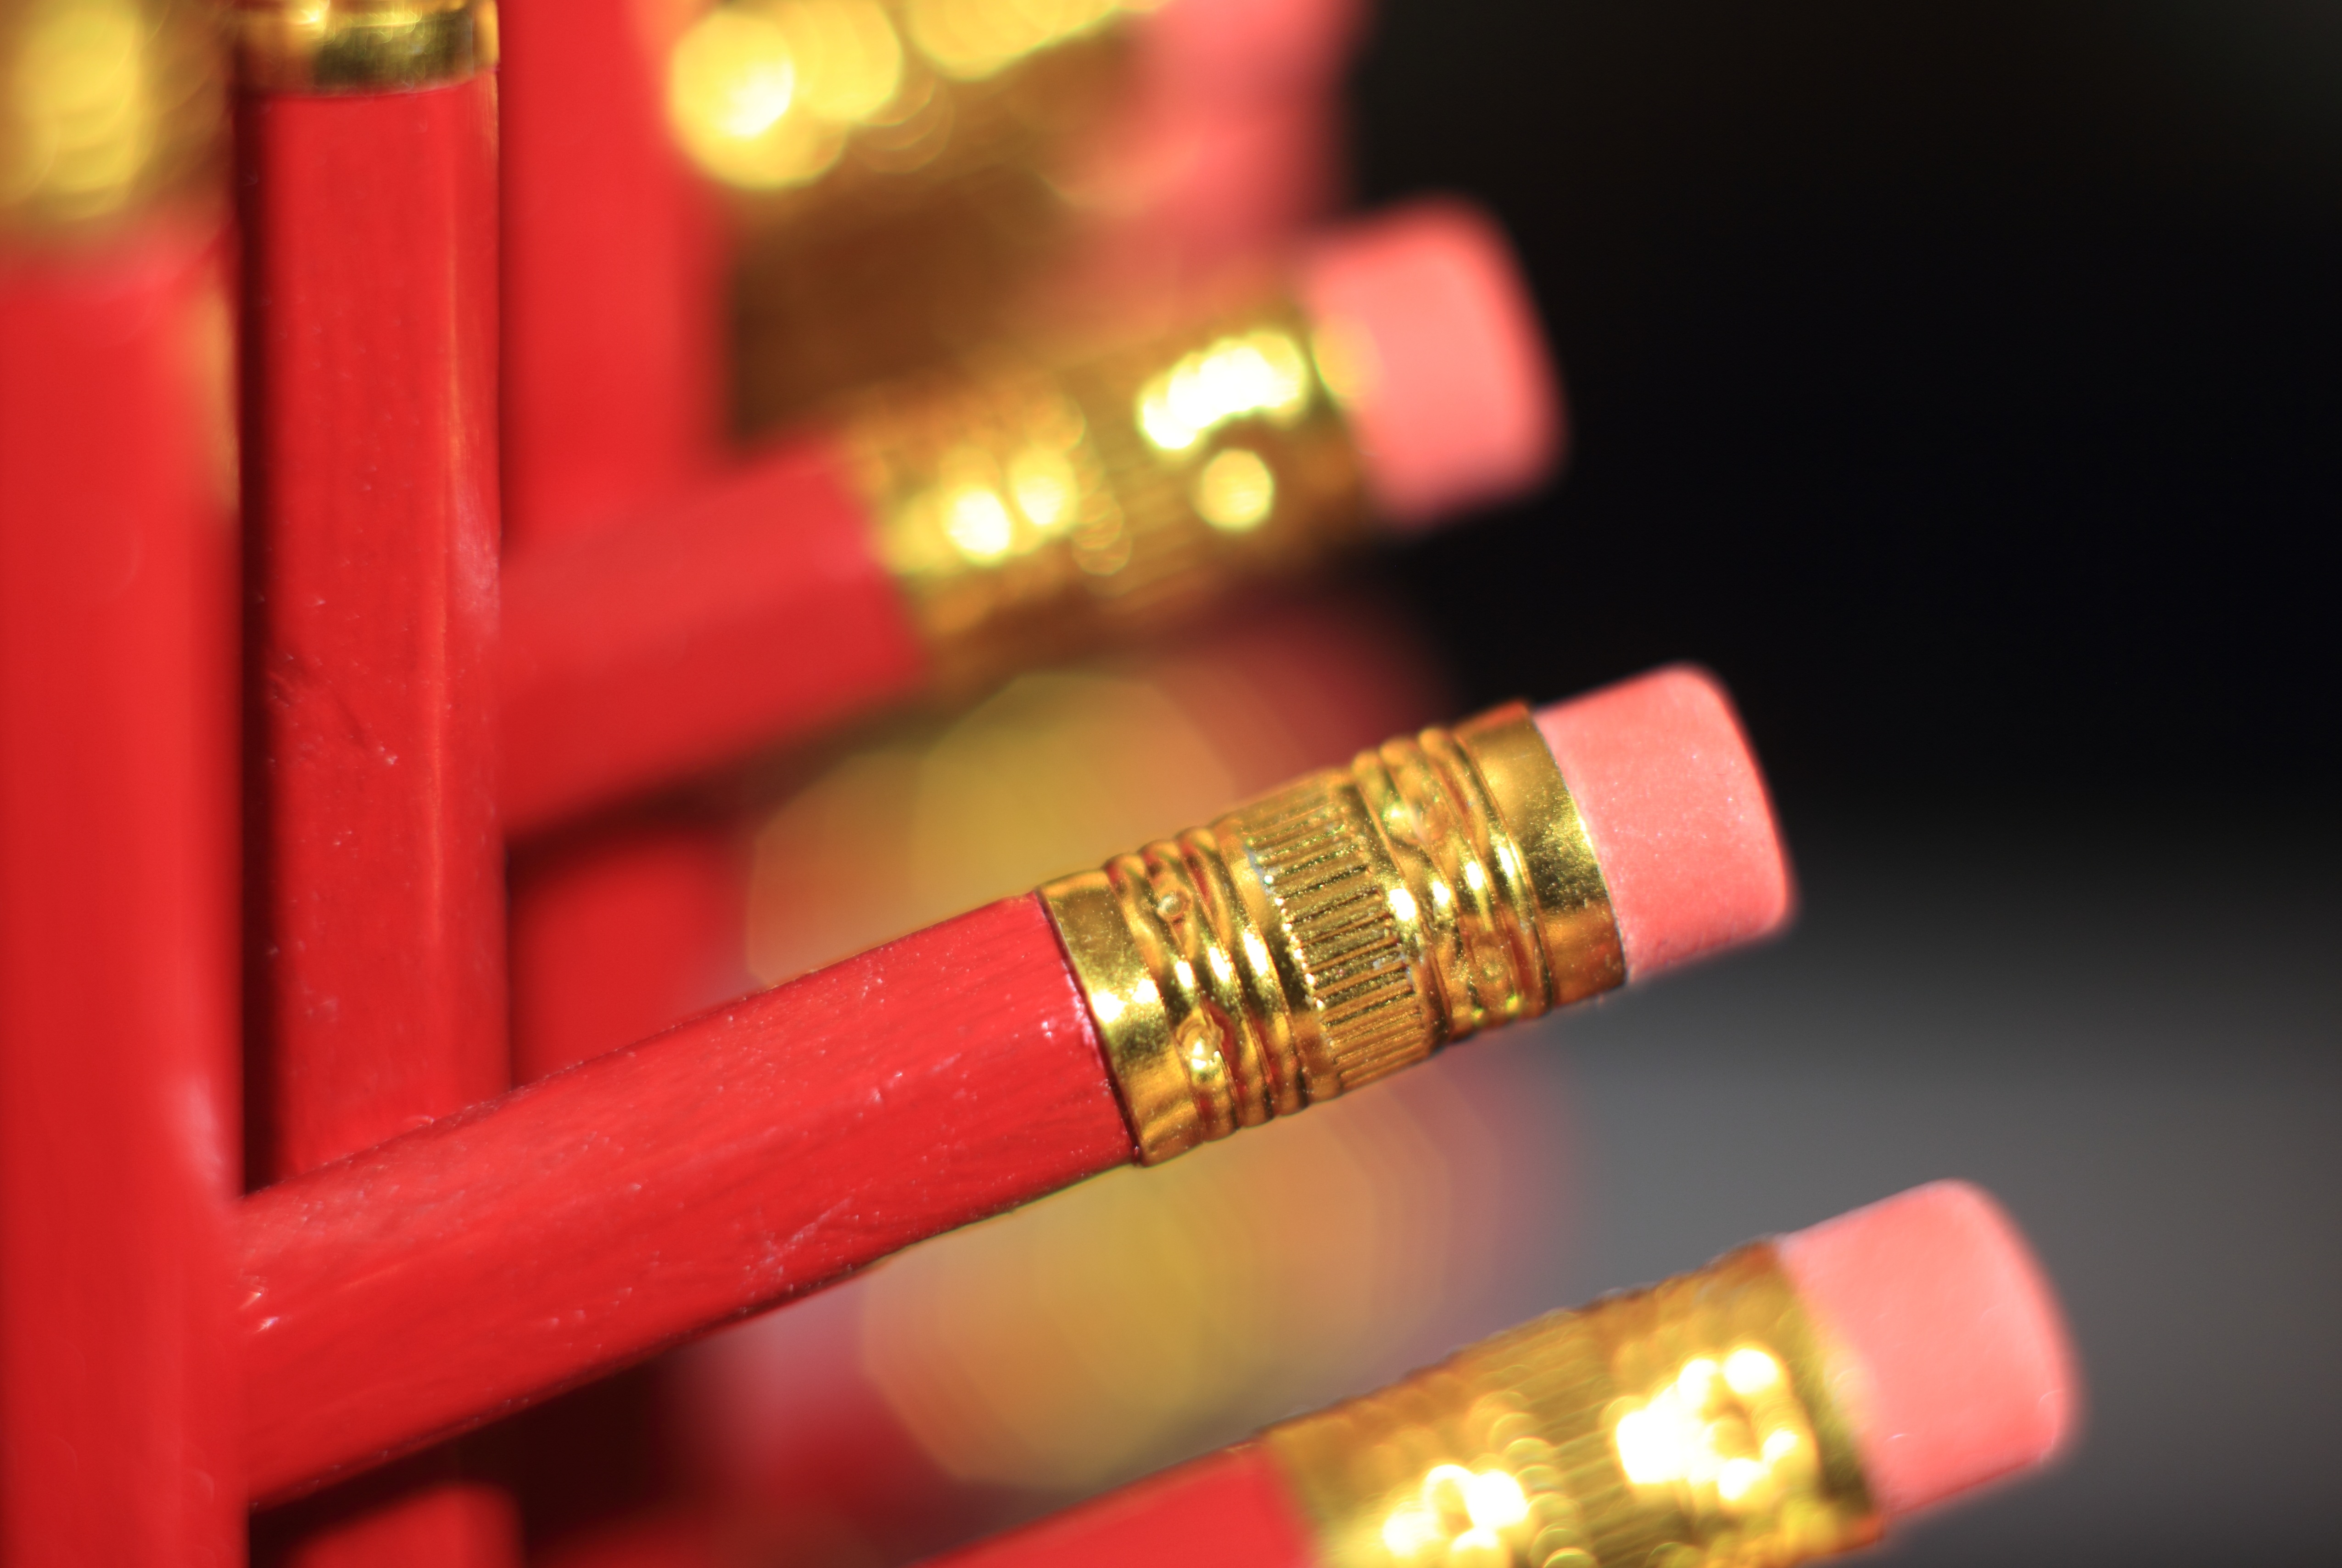
writing, pencil, light, red, color, office, yellow, lighting, eraser, product, pointless, macro photography, superglue, hexastix